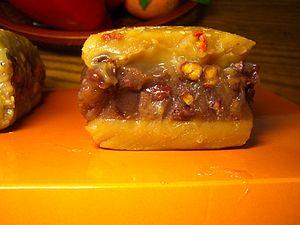
Le Nouvel An chinois, Nouvel An du calendrier chinois ou Nouvel An lunaire ou « passage de l’année » est le premier jour du premier mois du calendrier chinois. La fête du printemps marque le début des festivités qui se déroulent sur quinze jours et qui s’achèvent avec la fête des lanternes.
Le riz gluant, riz glutineux, riz collant ou riz doux, est une variété de riz produite et consommée en Asie. Il y est cultivé depuis près de 4 000 ans. Le riz gluant se caractérise par sa teneur nulle en amylose et par sa teneur élevée en amylopectine, qui sont les deux composants de l'amidon. L'amylopectine est à l'origine du caractère collant du riz gluant. Ce riz ne contient pas de gluten alimentaire et convient donc aux régimes sans gluten.
Le nián gāo peut désigner deux choses :